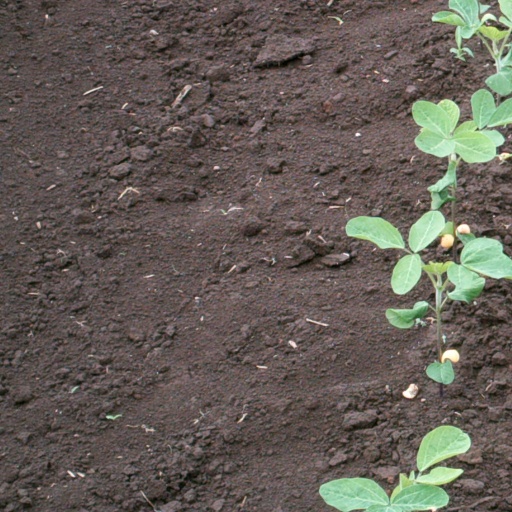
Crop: soybean